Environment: lab
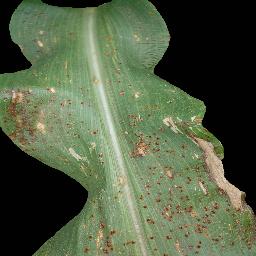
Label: common_rust